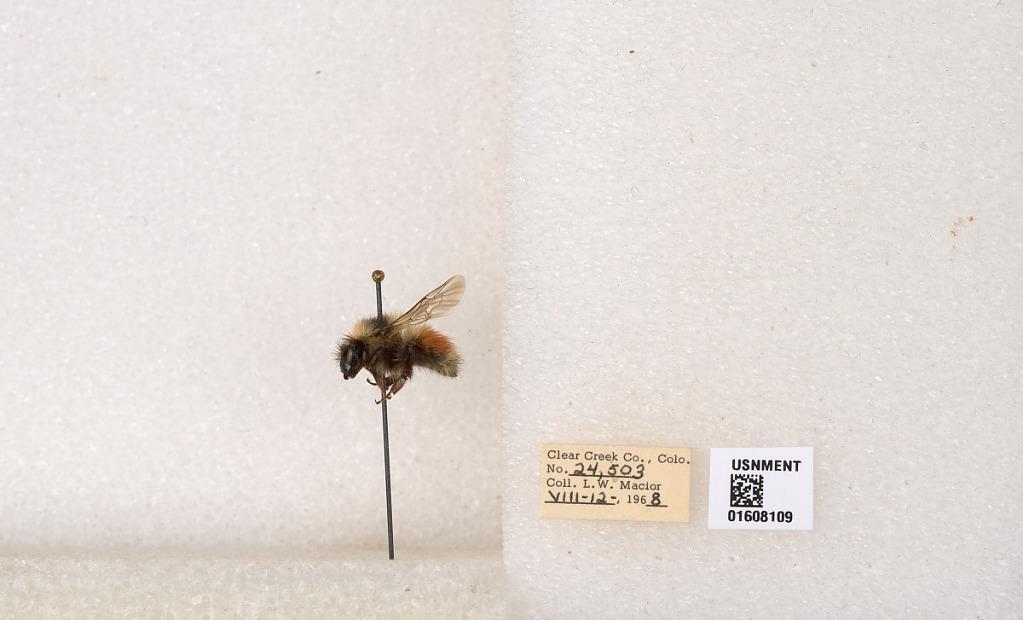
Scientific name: Bombus (Pyrobombus) sylvicola Kirby
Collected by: L. Macior
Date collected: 1968-8-12
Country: United States
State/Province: Colorado
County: Clear Creek
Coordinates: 39.6891, -105.644